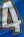
Number: 4